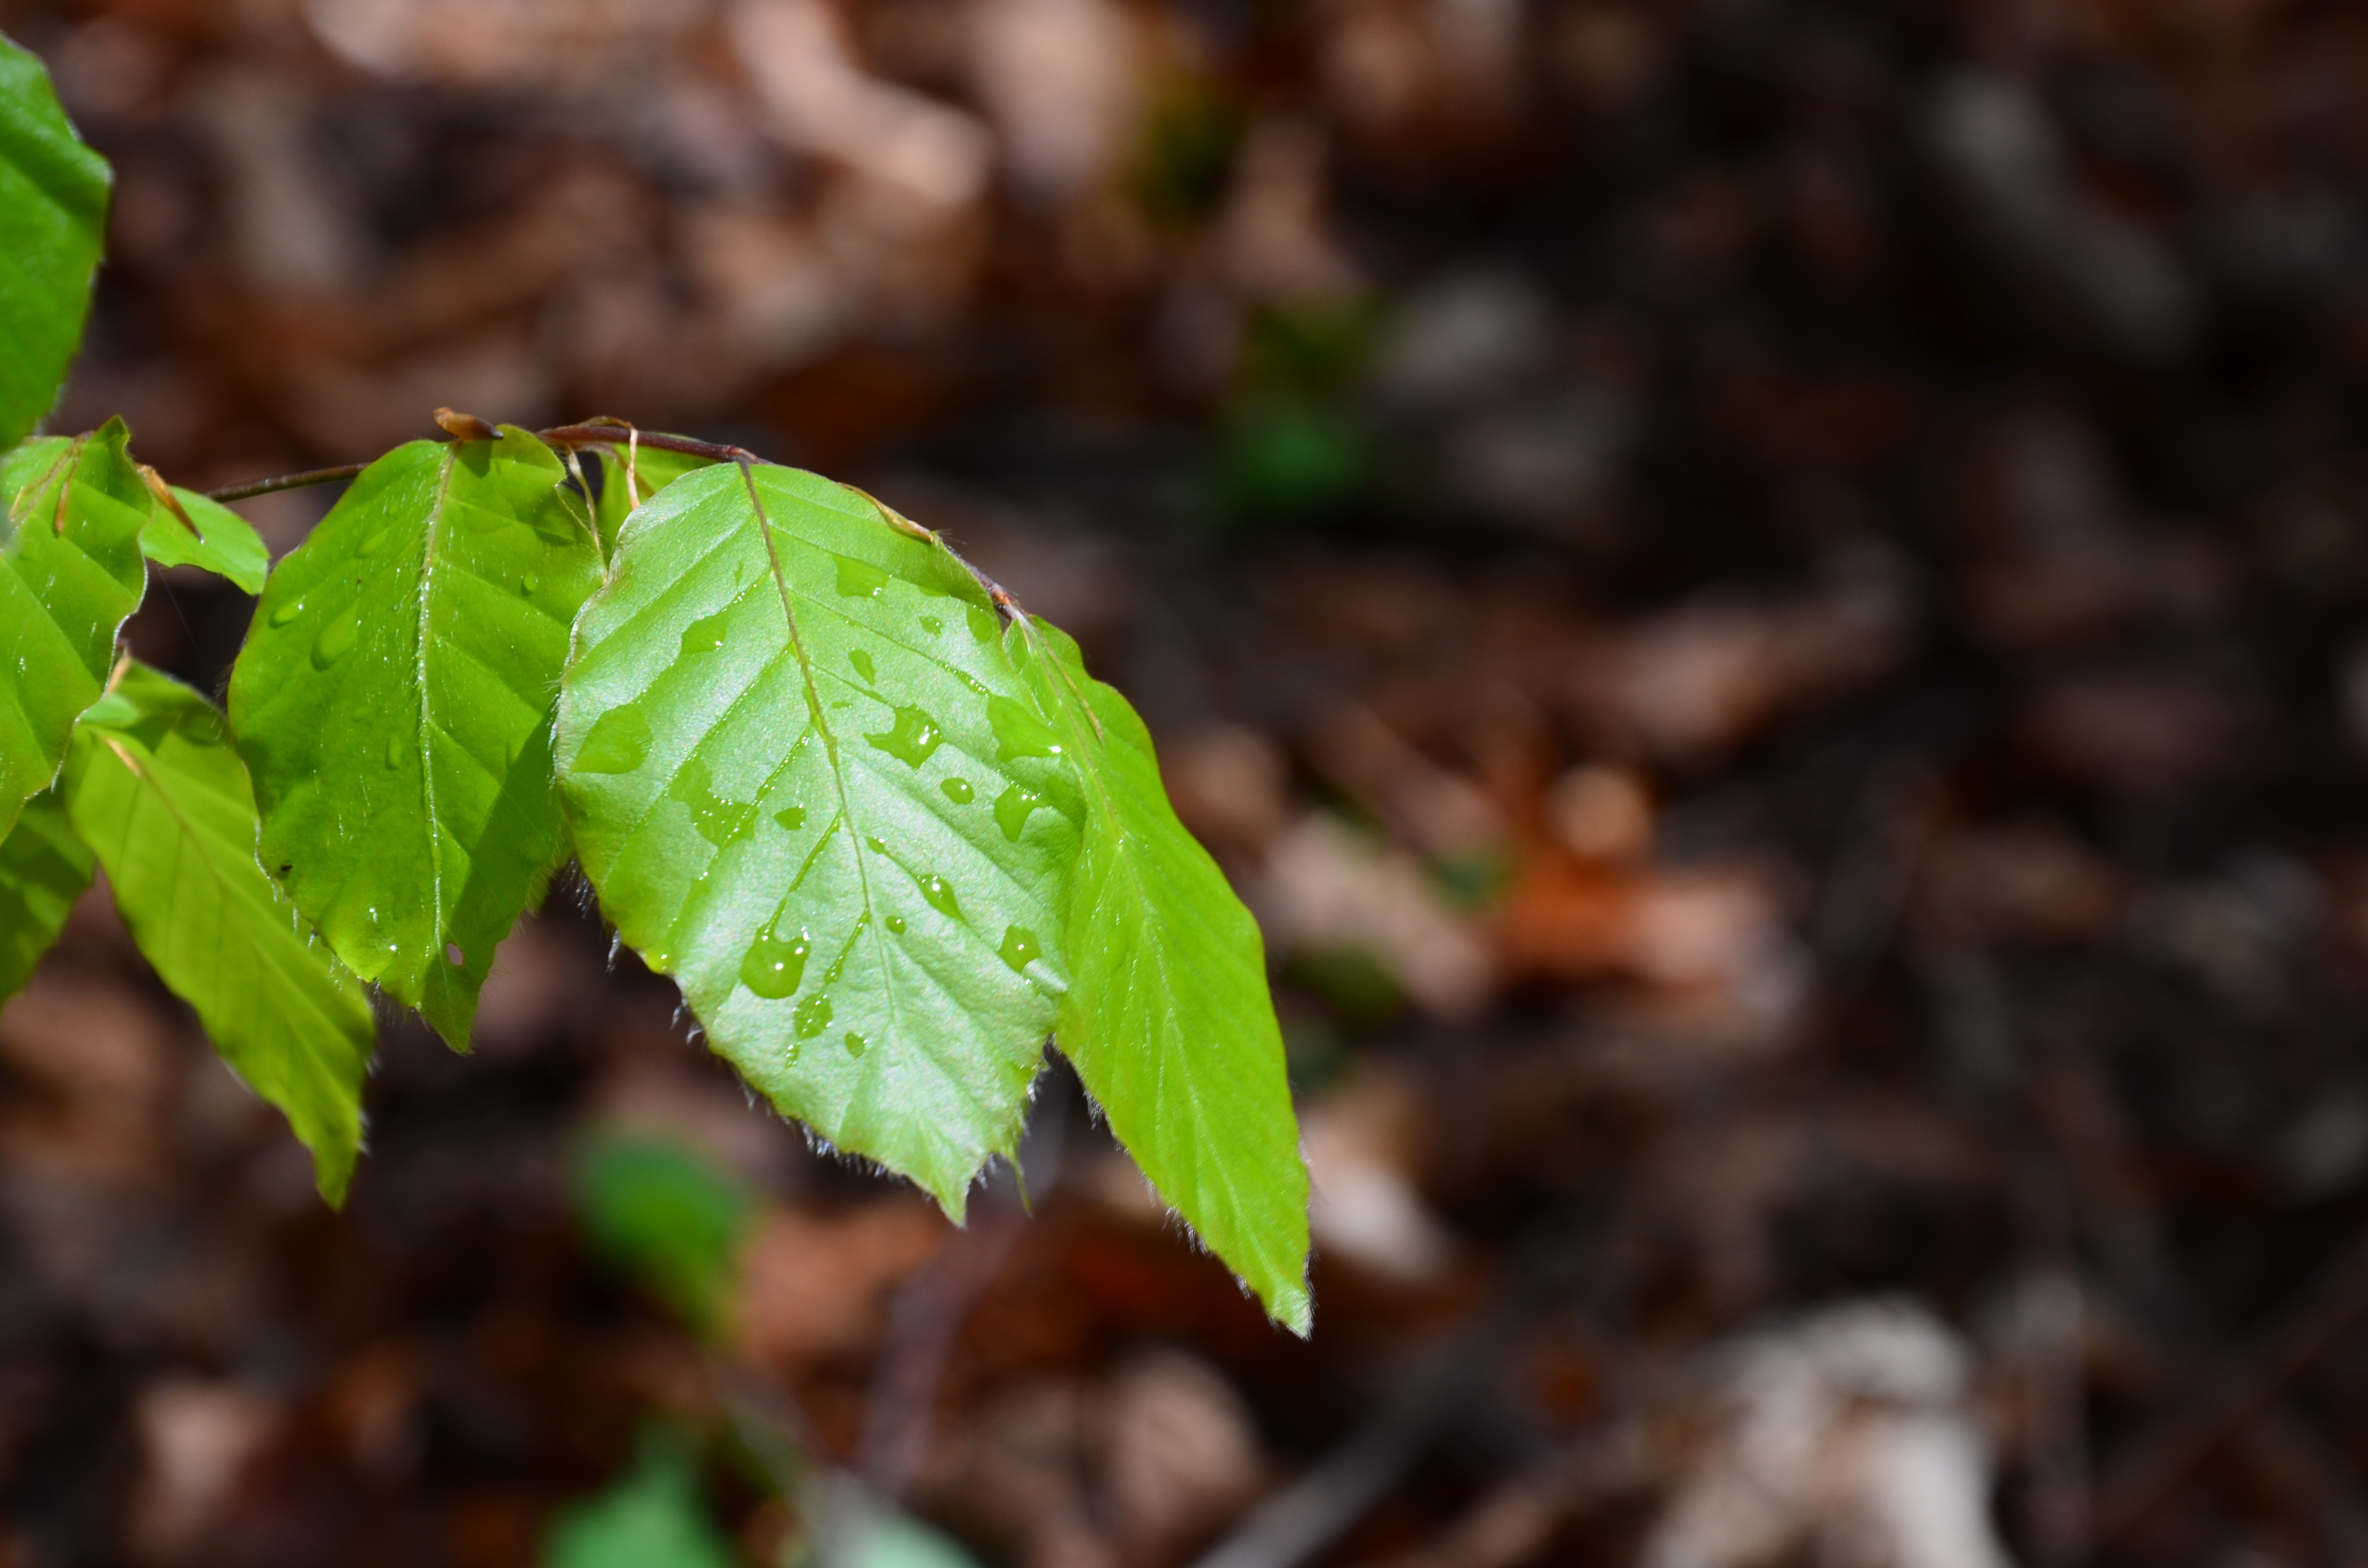
tree, water, nature, forest, branch, plant, rain, leaf, flower, green, produce, autumn, soil, botany, flora, season, drip, close up, shrub, deciduous, drop of water, macro photography, flowering plant, woody plant, land plant